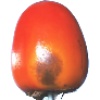
Label: Kaki 1